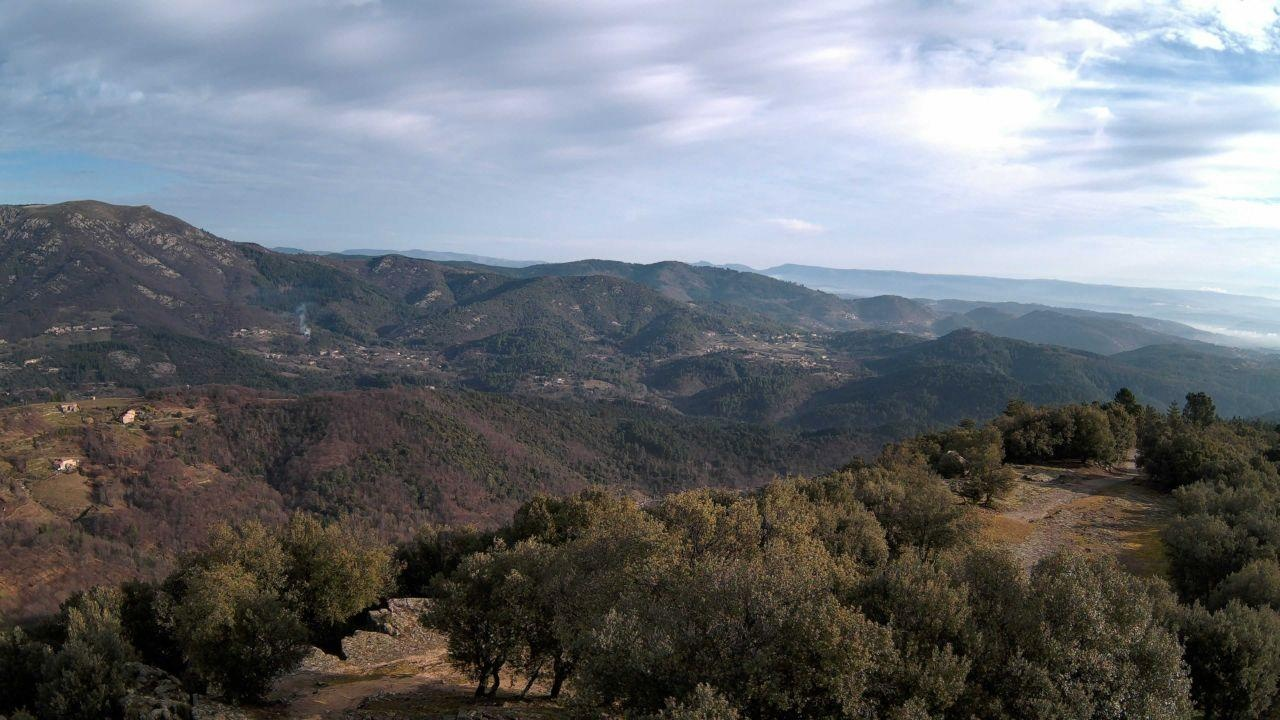
Fire: no
Smoke: yes